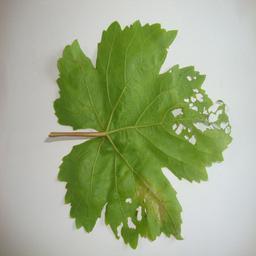
Label: Downy Mildew